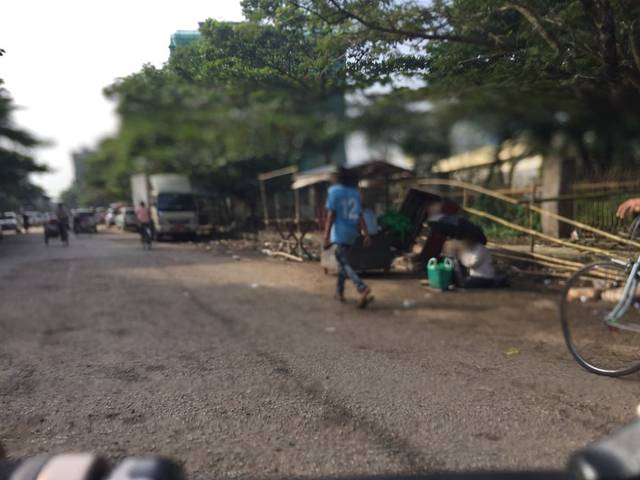
Region: Myanmar
Coordinates: 16.835, 96.192